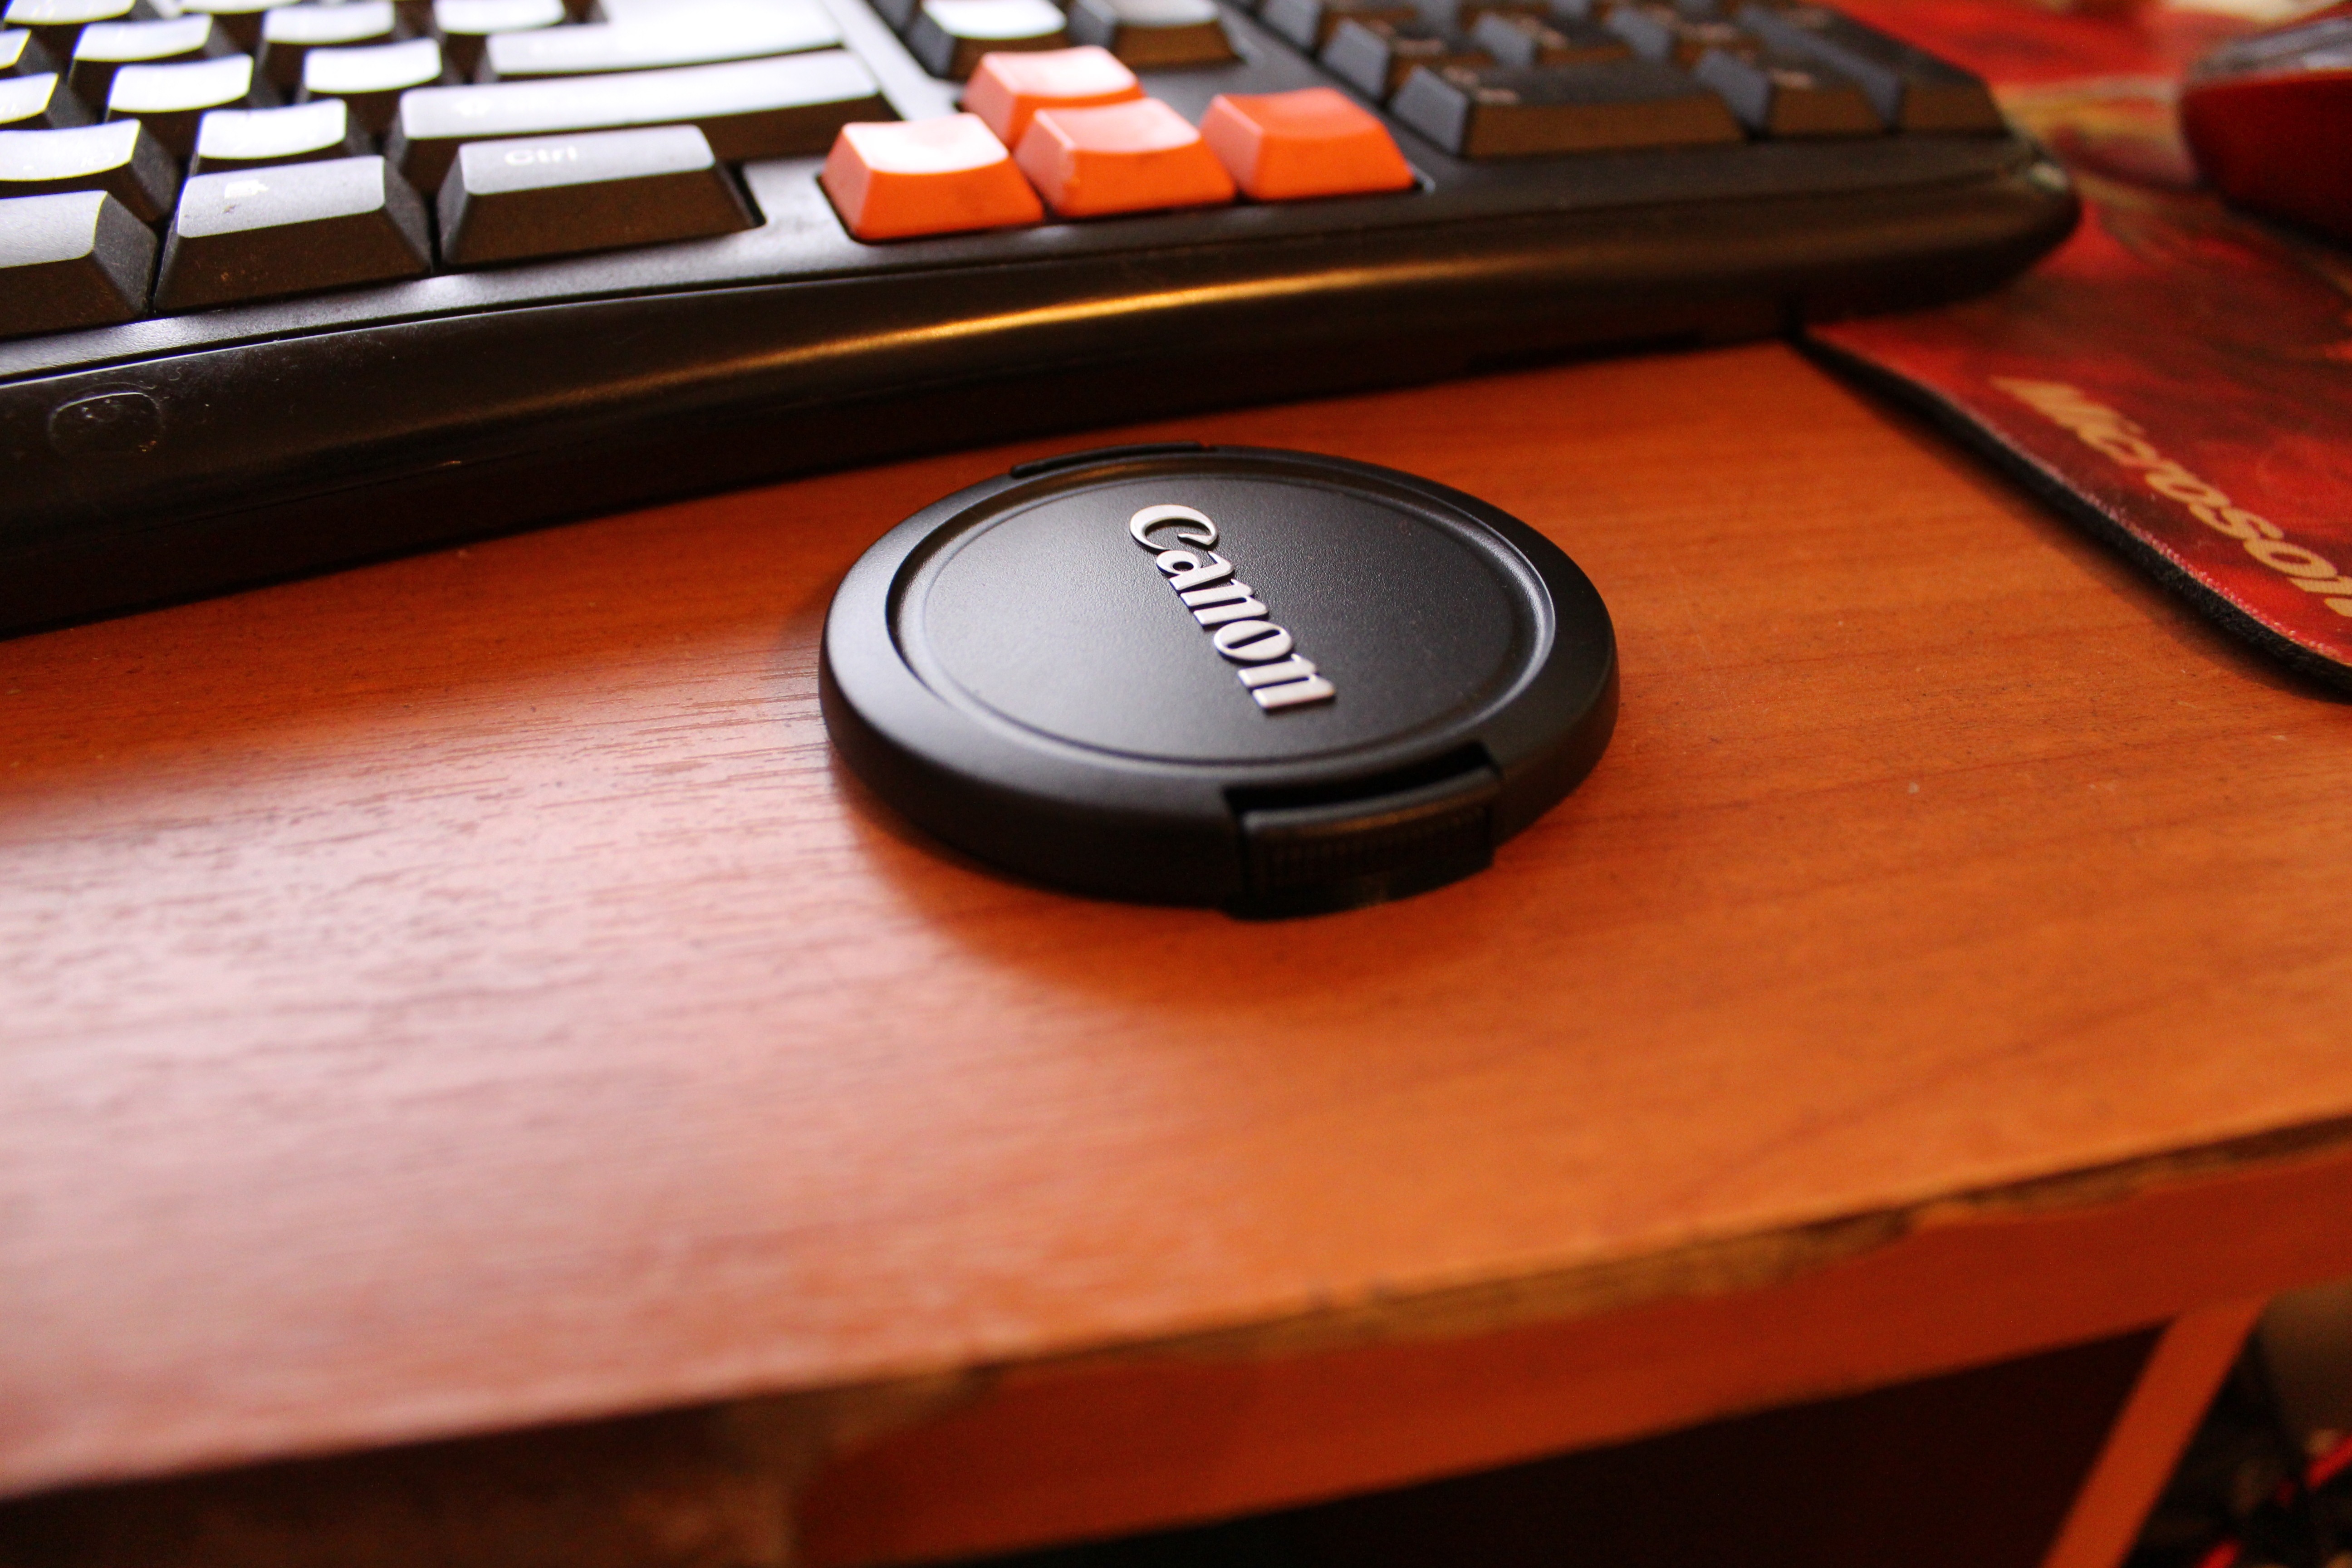
computer, keyboard, technology, red, canon, gadget, lens cap, electronics, cap, electronic instrument, camera cap